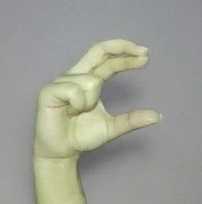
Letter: thal